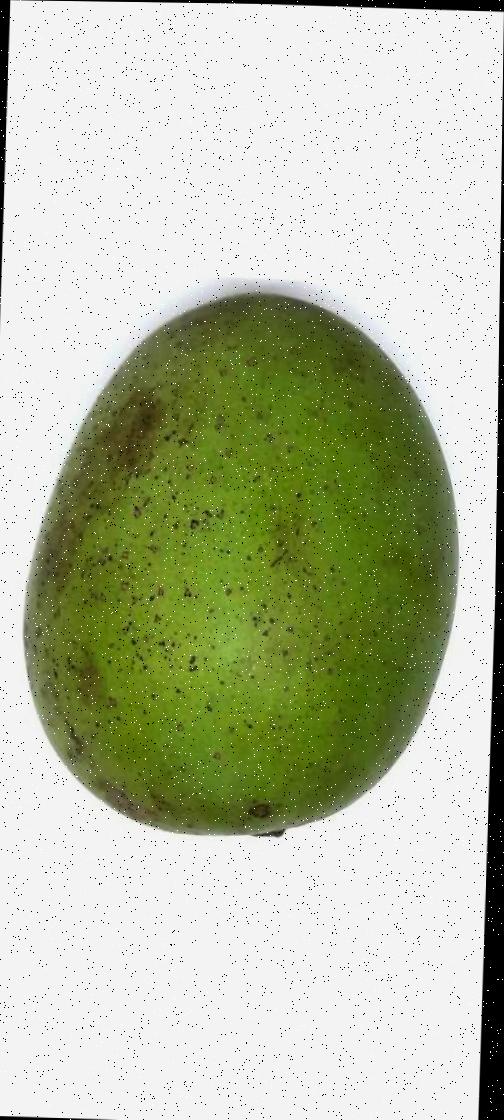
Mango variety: Langra